North River Tunnels

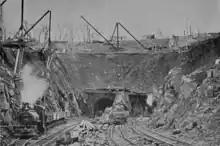
Western tunnel portal under construction near Bergen Hill in 1906

Under the river itself, the tunnels started in rock, using drill and blast, but the strata under the river was pure mud for a considerable depth. As a result, this part was driven under compressed air, using 194-ton shields that met about from the Weehawken and Manhattan portals. The mud was such that the shield was shoved forward without taking any ground; however, it was found that the shield was easier to steer if some mud was taken in through holes at the front, since the mud had the consistency of toothpaste. After the tubes had been excavated, they were lined with segmental cast-iron rings, each weighing 22 tons. The segments were bolted together and lined with of concrete. The two ends of the northern tube under the river met in September 1906; at that time it was the longest underwater tunnel in the world.